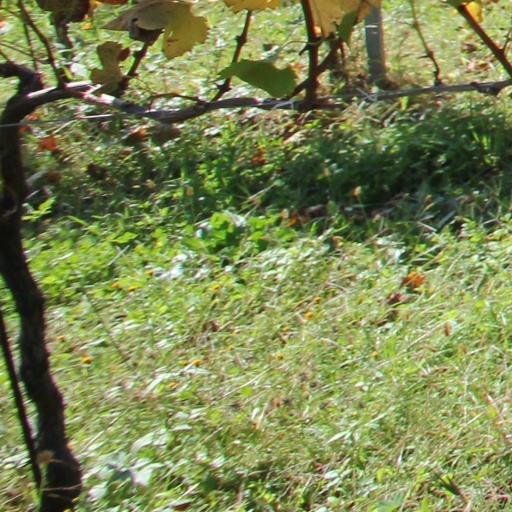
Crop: grape